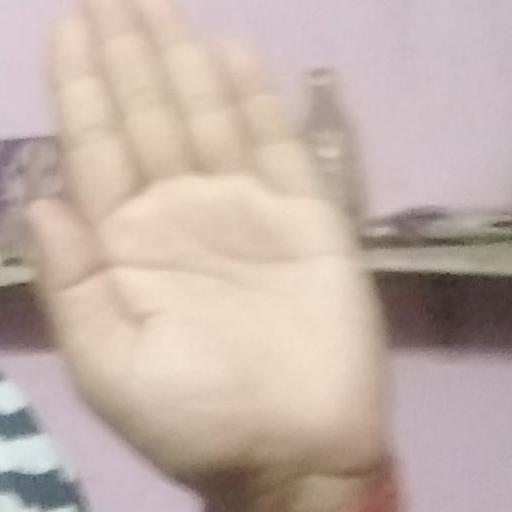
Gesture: stop